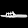
Label: Sandal